Red Arrows

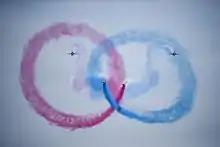
Red Arrows with red and blue smoke, in April 2016 at Tanagra Air Base in Greece

The first display by the Red Arrows was at RAF Little Rissington on 6 May 1965. The display was to introduce the Royal Air Force Aerobatic Team to the media. However, the first public display was on 9 May 1965 in France, at the French National Air Day in Clermont-Ferrand. The first public display in the UK was on 15 May 1965 at the Biggin Hill International Air Fair. The first display with nine aircraft was on 8 July 1966 at RAF Little Rissington.